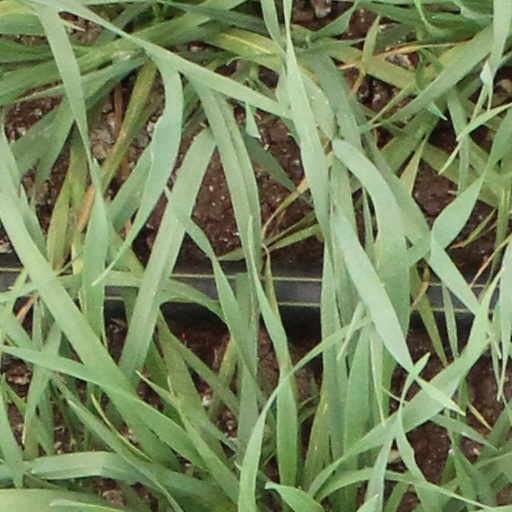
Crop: wheat